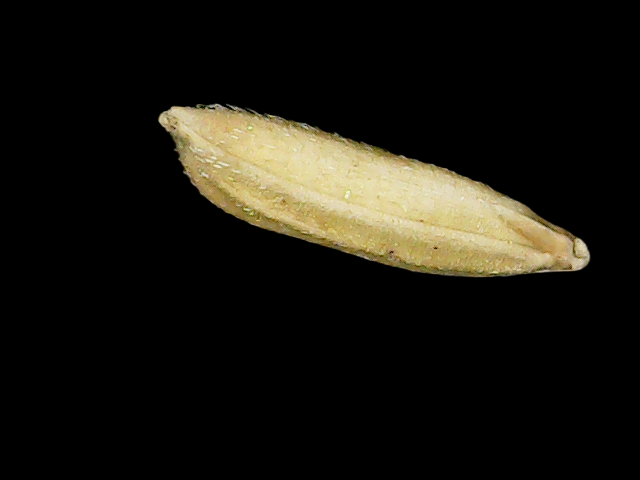
Rice variety: Binadhan21